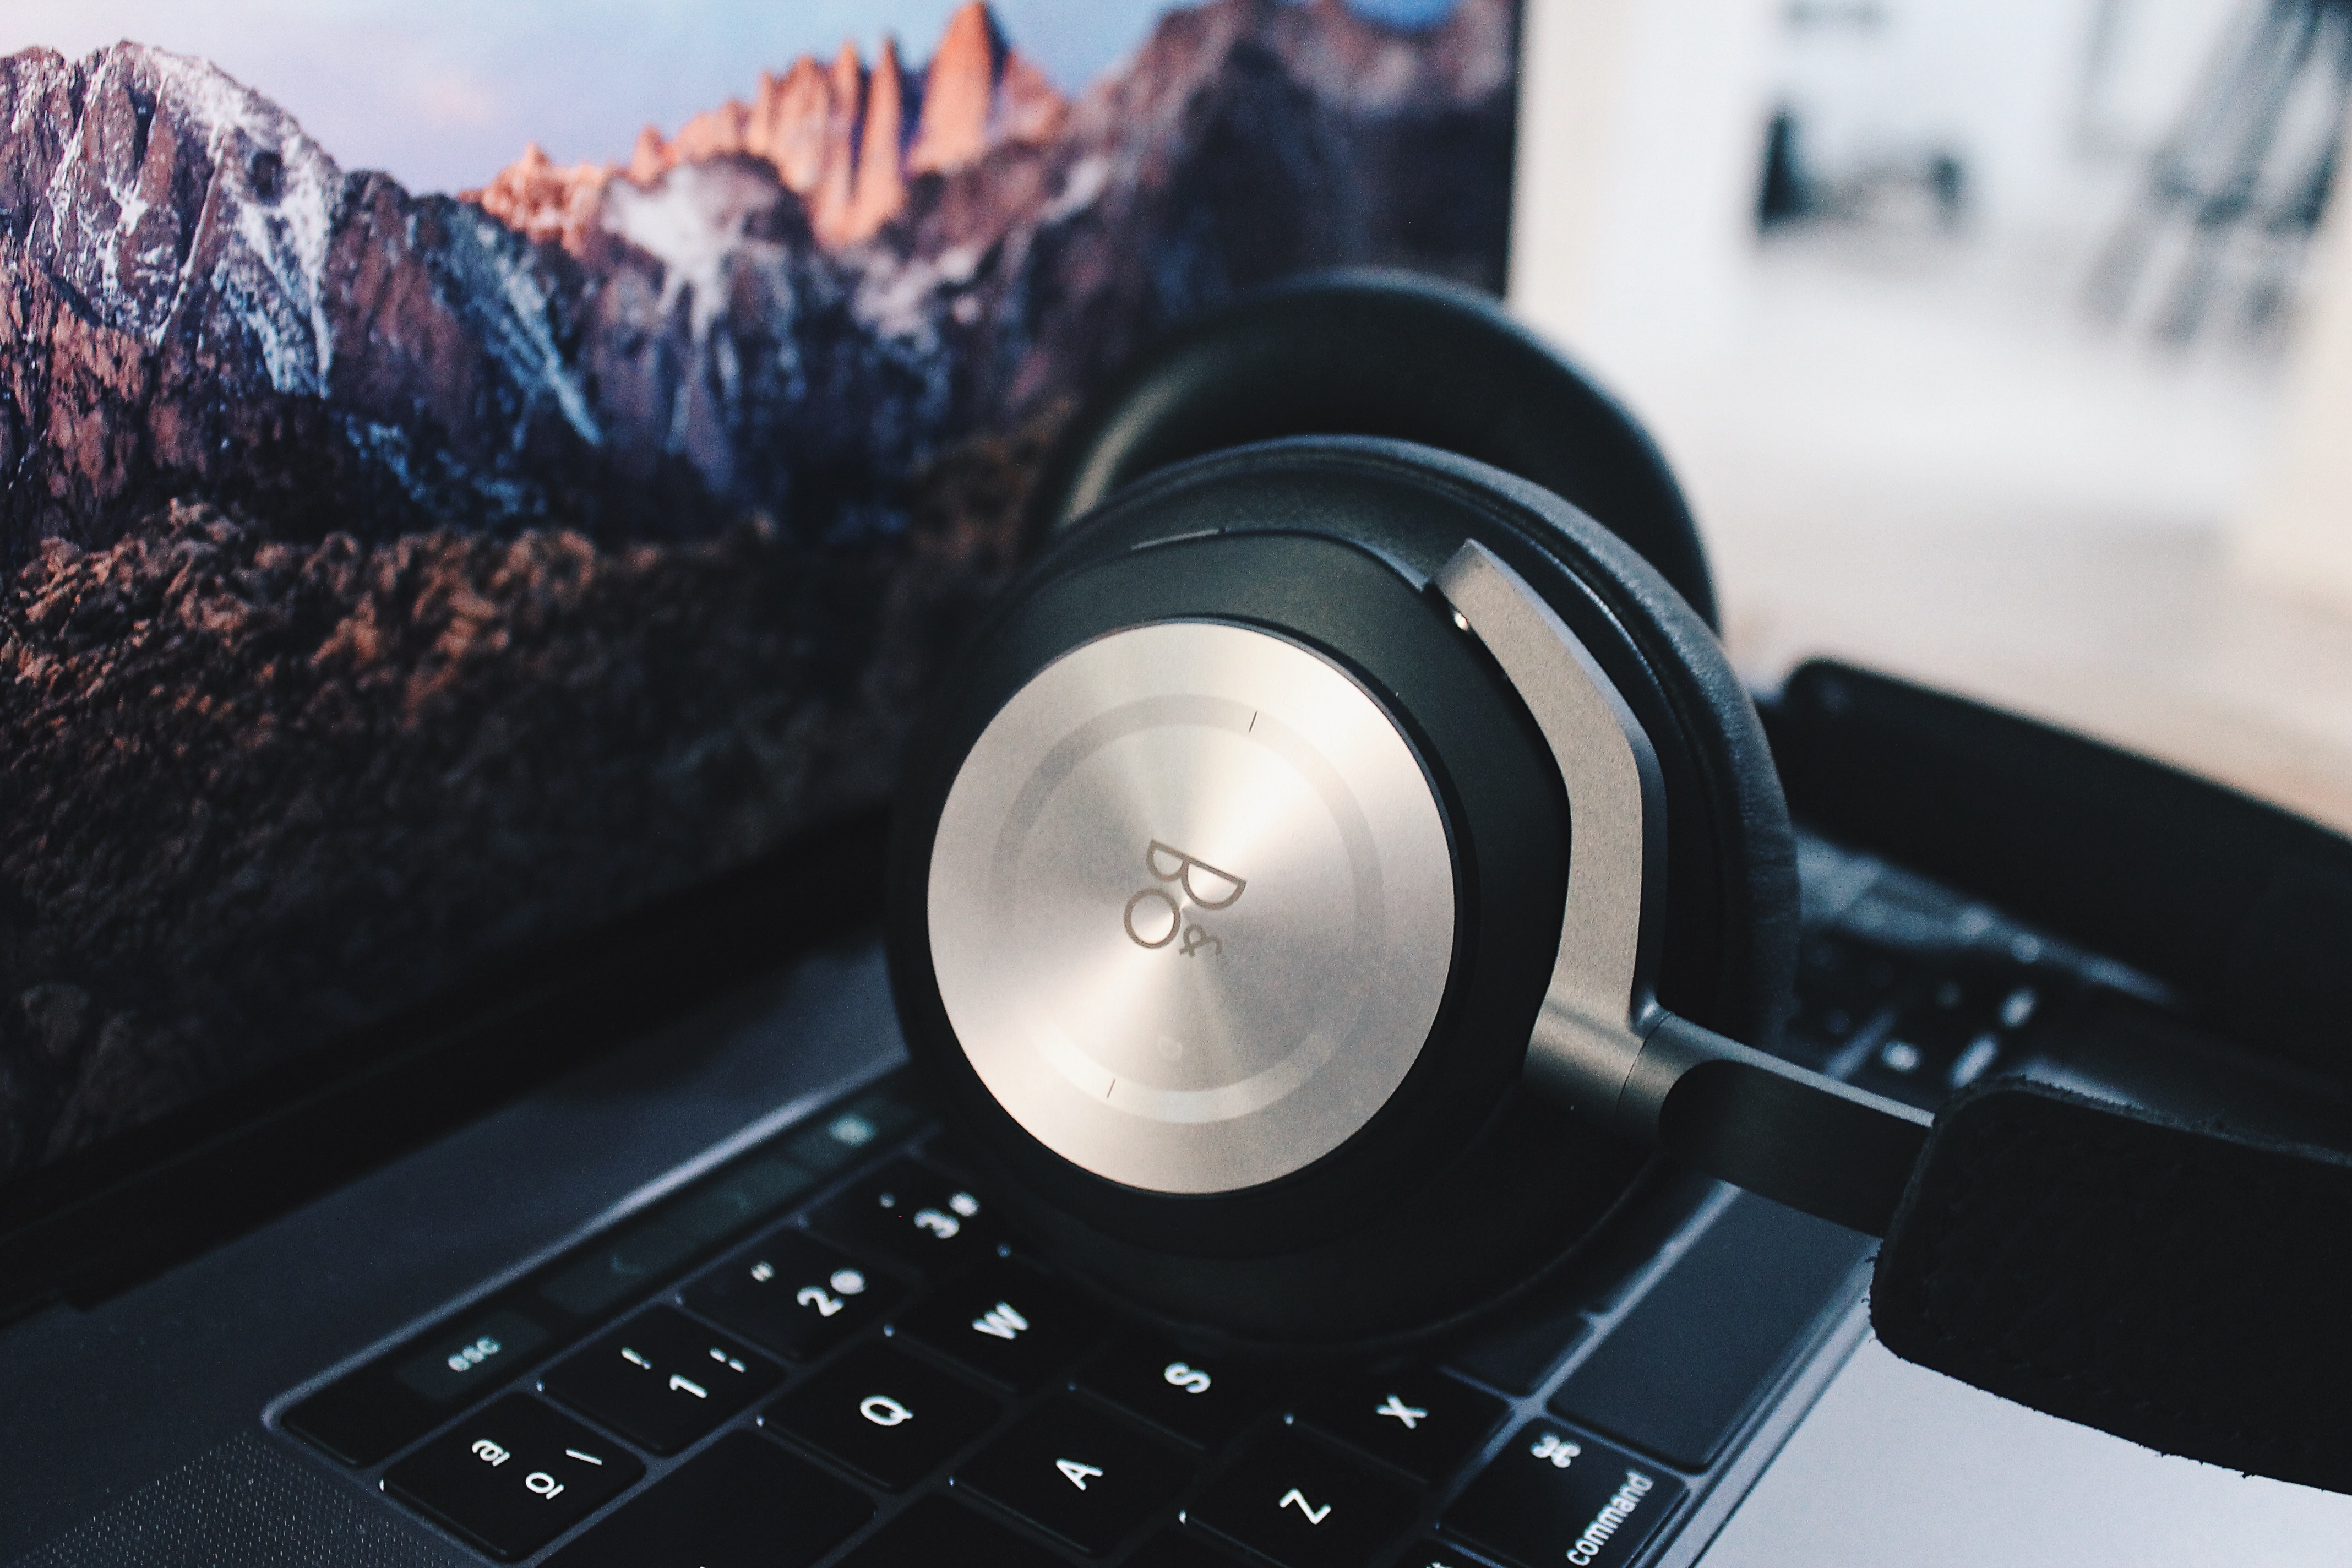
technology, photography, gadget, audio, screenshot, audio equipment, electronic device